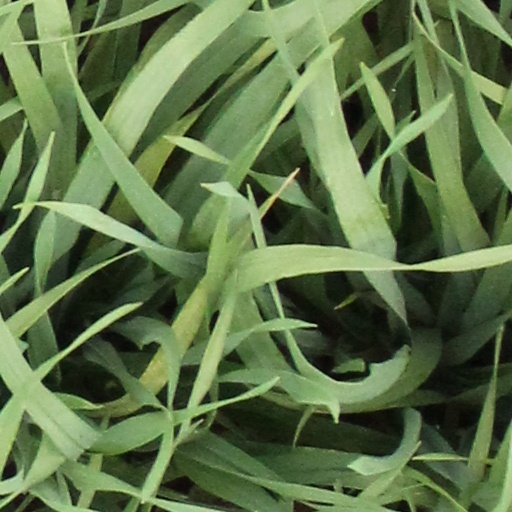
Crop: wheat